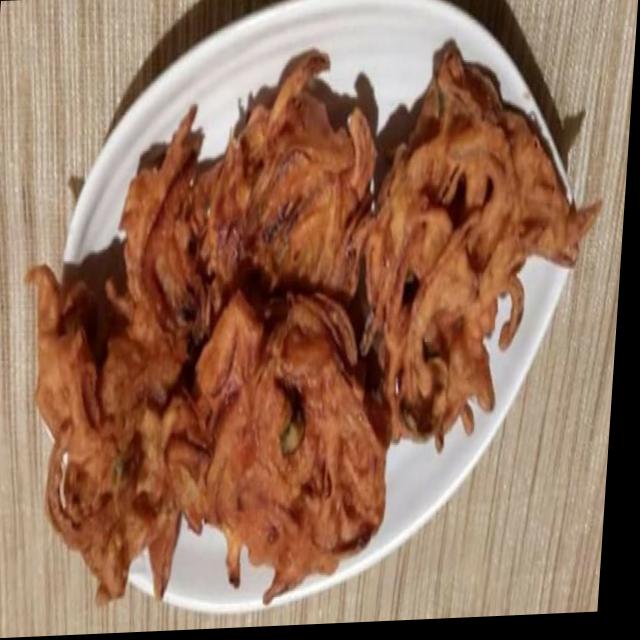
Dish: pakode